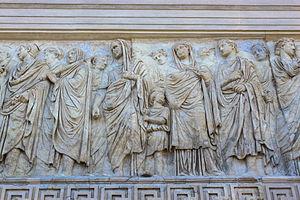
L'Ara Pacis ou Autel de la Paix est un monument de la Rome antique édifié par le premier empereur romain Auguste entre 13 et 9 av. J.-C., en l'honneur de Pax, déesse de la Paix. Il se trouve sur la Via Flaminia dans la zone septentrionale du Champ de Mars, dédiée à la célébration des victoires romaines. C'est un lieu symbolique du retour à la Paix car c'est là que les soldats et leur commandant, de retour de leur campagne militaire, effectuent les rites qui clôturent leur activité guerrière.